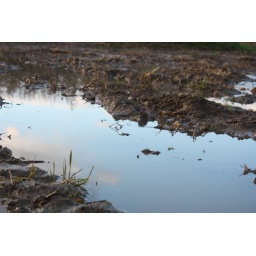
blue sky reflects in mud puddle